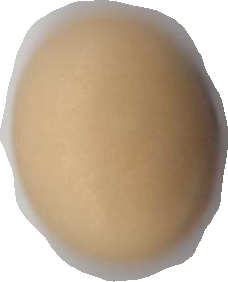
Variety: Anjasmoro